Secession (Succession)

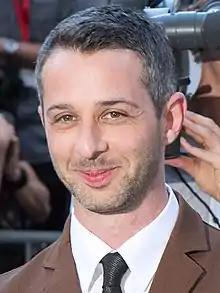
Jeremy Strong's performance in the episode was praised by critics.

"Secession" received largely positive reviews, with critics praising the episode's performances, fast pace, and seamless reintroduction to the series' narrative. Noel Murray of "The New York Times" was impressed with how much narrative ground the premiere was able to cover in a short span, writing that episode "barrels forward, generating much of its tension and humor from the people who are on the periphery of Logan and Kendall’s feud and are scrambling to keep up." Anita Singh of "The Daily Telegraph" awarded the episode 5 out of 5 stars, particularly praising Jeremy Strong's performance for "[embodying] all the contradictions of Kendall’s character: the ego, the vulnerability, the recklessness and the self-doubt." Singh also commended Armstrong's writing, remarking that "every line of dialogue is a gem." Scott Tobias of "Vulture" gave the episode 4 out of 5 stars, praising its humor throughout, as well as its characterization of Kendall following the season 2 finale, writing, "it is hilariously, tragically clear from the beginning that Kendall has not thought any of this through. He seemed to believe that the man who killed the king would also assume the throne."